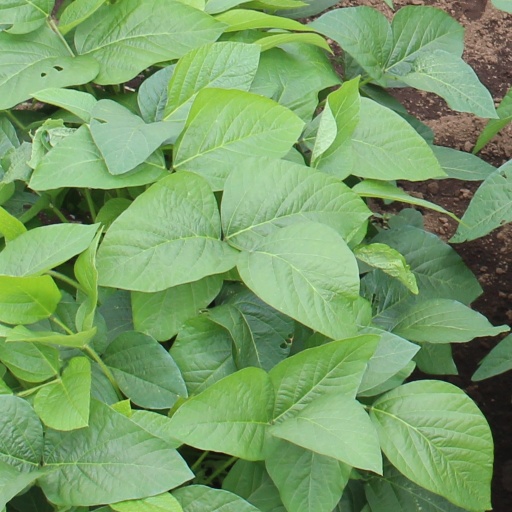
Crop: soybean